University at Albany, SUNY

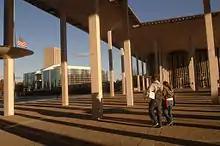
A portion of the Academic Podium of the Uptown Campus

The domed Main Library, the Performing Arts Center, and Campus Center face the pool from the west, east and south, respectively. The Campus Center was under construction from Spring 2015 and was finally completed Fall of 2017 adding more space and dining options for students. To the north is a grand entrance, which welcomes visitors by way of a "great lawn" (Collins Circle) and the university's Entry Plaza. Four residential quadrangles are located adjacent to the four corners of the academic podium. Each quad consists of a 23-story high-rise dormitory surrounded by a square of low-rise buildings.